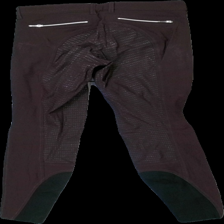
View: back
Type: Trousers
Category: Ladies
Brand: Not in the list
Brand text on label: Equiline
Colors: Purple, Black
Material: 85% cotton, 15% polyester
Cut: Regular
Size: 42
Season: All
Trend: Denim
Price range: 50-100
Recommended usage: Reuse
Description: Purple riding trousers